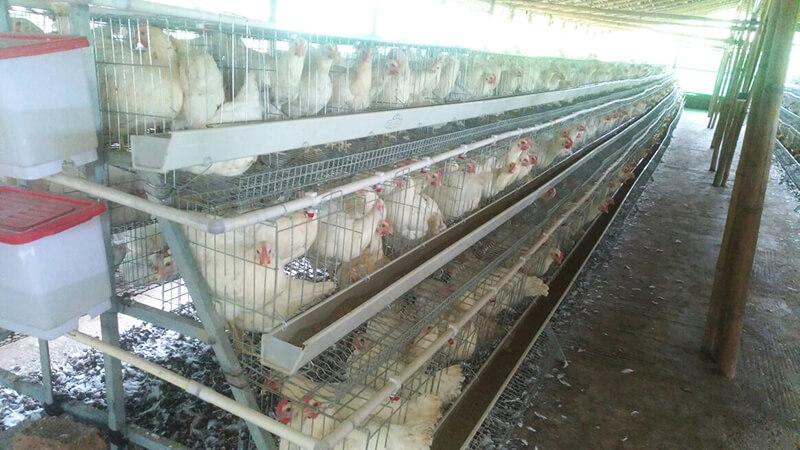
Ufugaji wa kuku wa kisasa weupe katika mabanda yaliyotengenezwa kwa chuma na wavu na yenye mabomba marefu yanayotumika katika uwekaji wa chakula na maji.